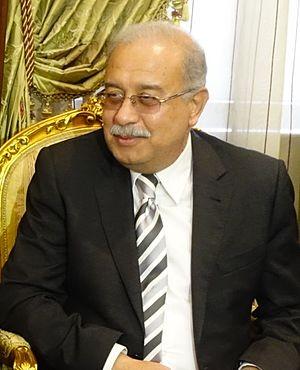
Cette page donne la liste des Premiers ministres d'Égypte. Ce poste a été créé en août 1878 par le khédive Ismaïl Pacha.
Chérif Ismaïl, né le 6 juillet 1955, est un homme d'État égyptien, Premier ministre de 2015 à 2018.
Le gouvernement Chérif Ismaïl est le gouvernement égyptien en fonction du 19 septembre 2015 au 7 juin 2018.